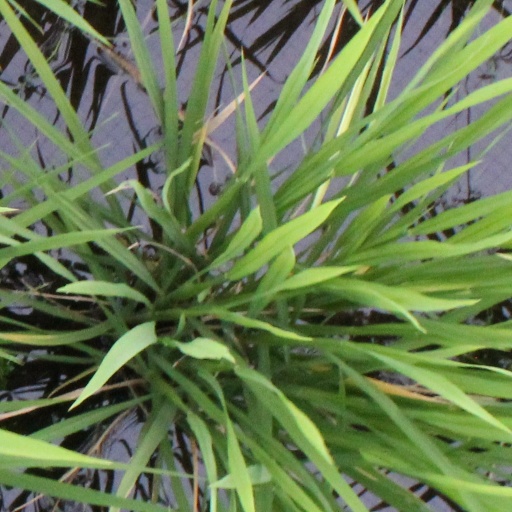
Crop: rice